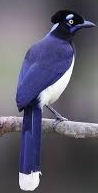
Species: PLUSH CRESTED JAY
Scientific name: CYANOCORAX CHRYSOPS
ImageNet parent category: jay